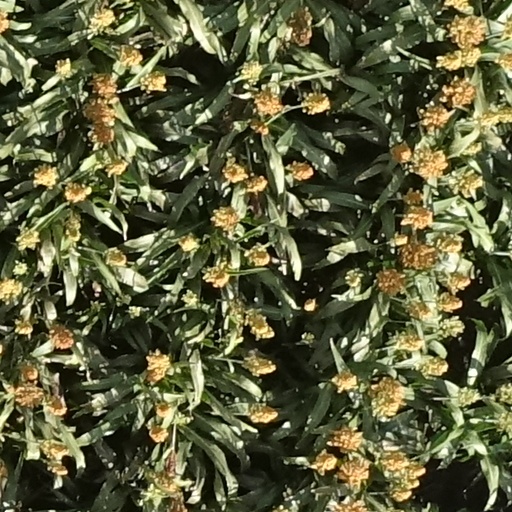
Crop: sorghum